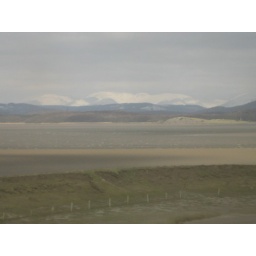
Taken from the train that runs from Barrow along the coast to Carlisle, roughly in the area of Grange-Over-Sands.